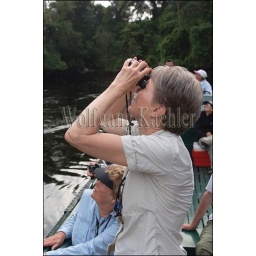
Peru, amazon river basin, near iquitos, maranon river, tourists on boat excursion, birdwatching